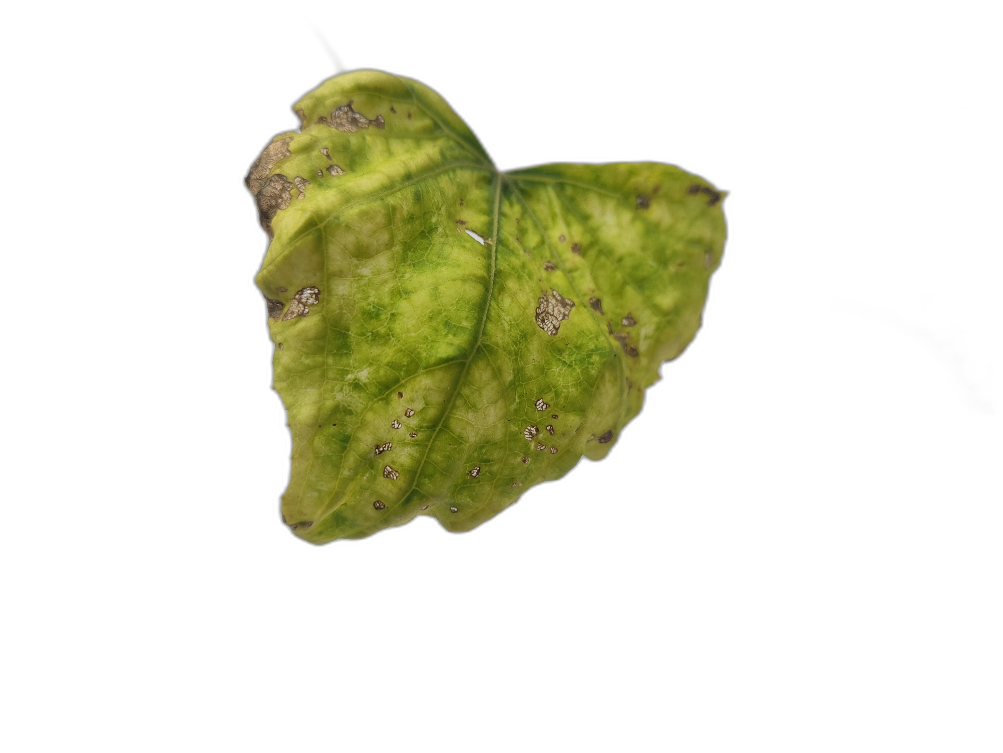
Crop: Zucchini
Label: Iron_Chlorosis_Damage